Boxing ring

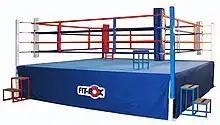
An AIBA full-sized competition ring

A boxing ring, often referred to simply as a ring or the squared circle, is the space in which a boxing match occurs. A modern ring consists of a square raised platform with a post at each corner. Four ropes are attached to the posts and pulled parallel under tension with turnbuckles to form the boundary of the competition area. It also traditionally features a red corner for the higher ranked, more experienced, crowds favorite or home boxer and a blue corner for the lower ranked, less experienced or guest boxer.